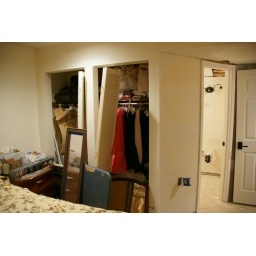
another bedroom, with the bathroom now fully enclosed by a relocated wall